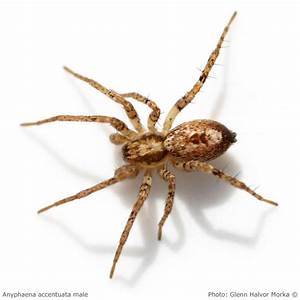
Label: spider